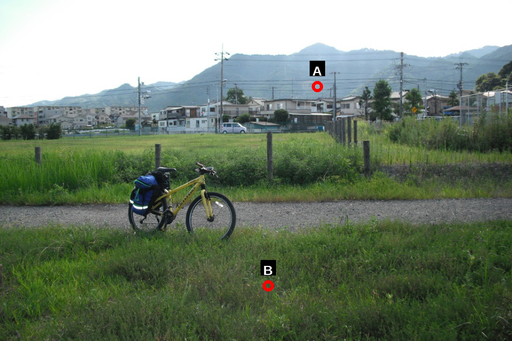
Question: Two points are circled on the image, labeled by A and B beside each circle. Which point is closer to the camera?
Select from the following choices.
(A) A is closer
(B) B is closer
Answer: B